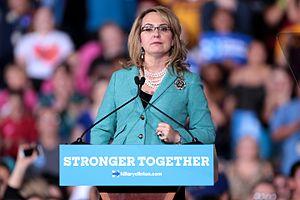
Gabrielle Dee Giffords, née le 8 juin 1970 à Tucson, est une femme politique américaine, membre du Parti démocrate. Elle représente le huitième district de l'Arizona à la Chambre des représentants des États-Unis de 2007 à 2012.